All the Names of God

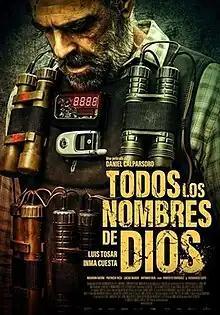
Theatrical release poster

All the Names of God is a 2023 Spanish action thriller film directed by Daniel Calparsoro and written by Gemma Ventura which stars Luis Tosar alongside Inma Cuesta.